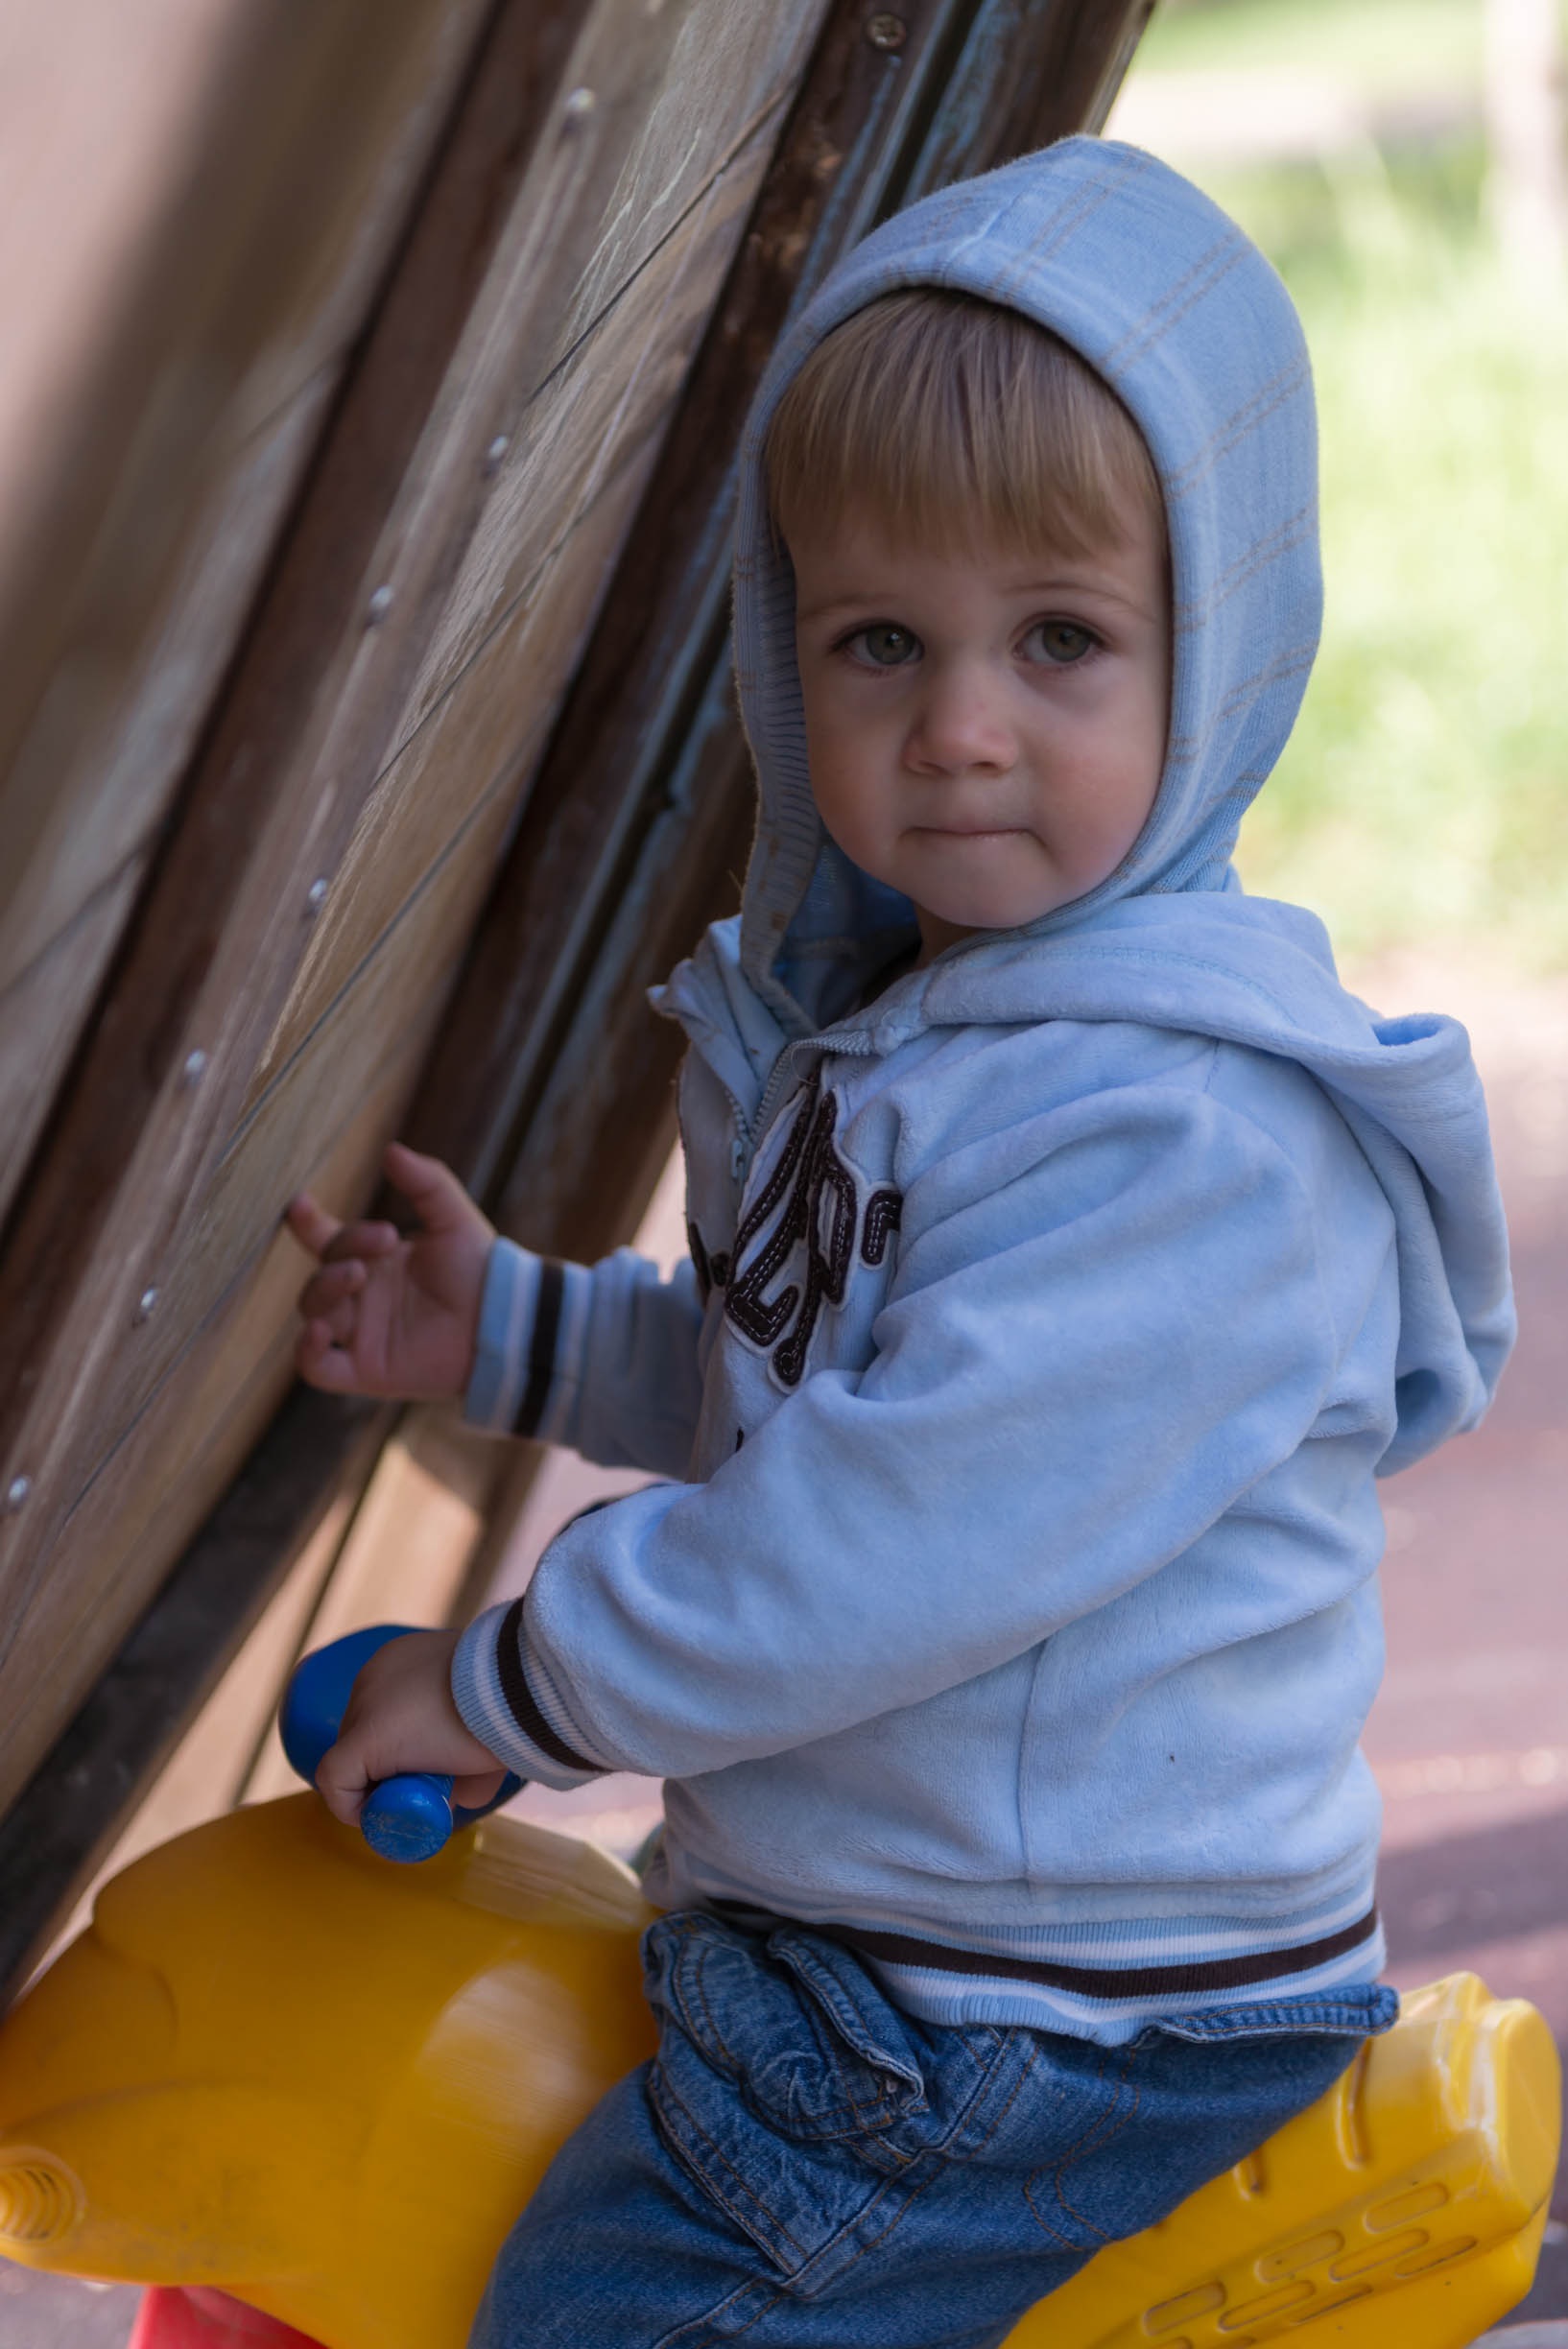
person, people, girl, play, boy, male, sitting, child, blue, yellow, hood, infant, toddler, engine, small child, little boy, human positions